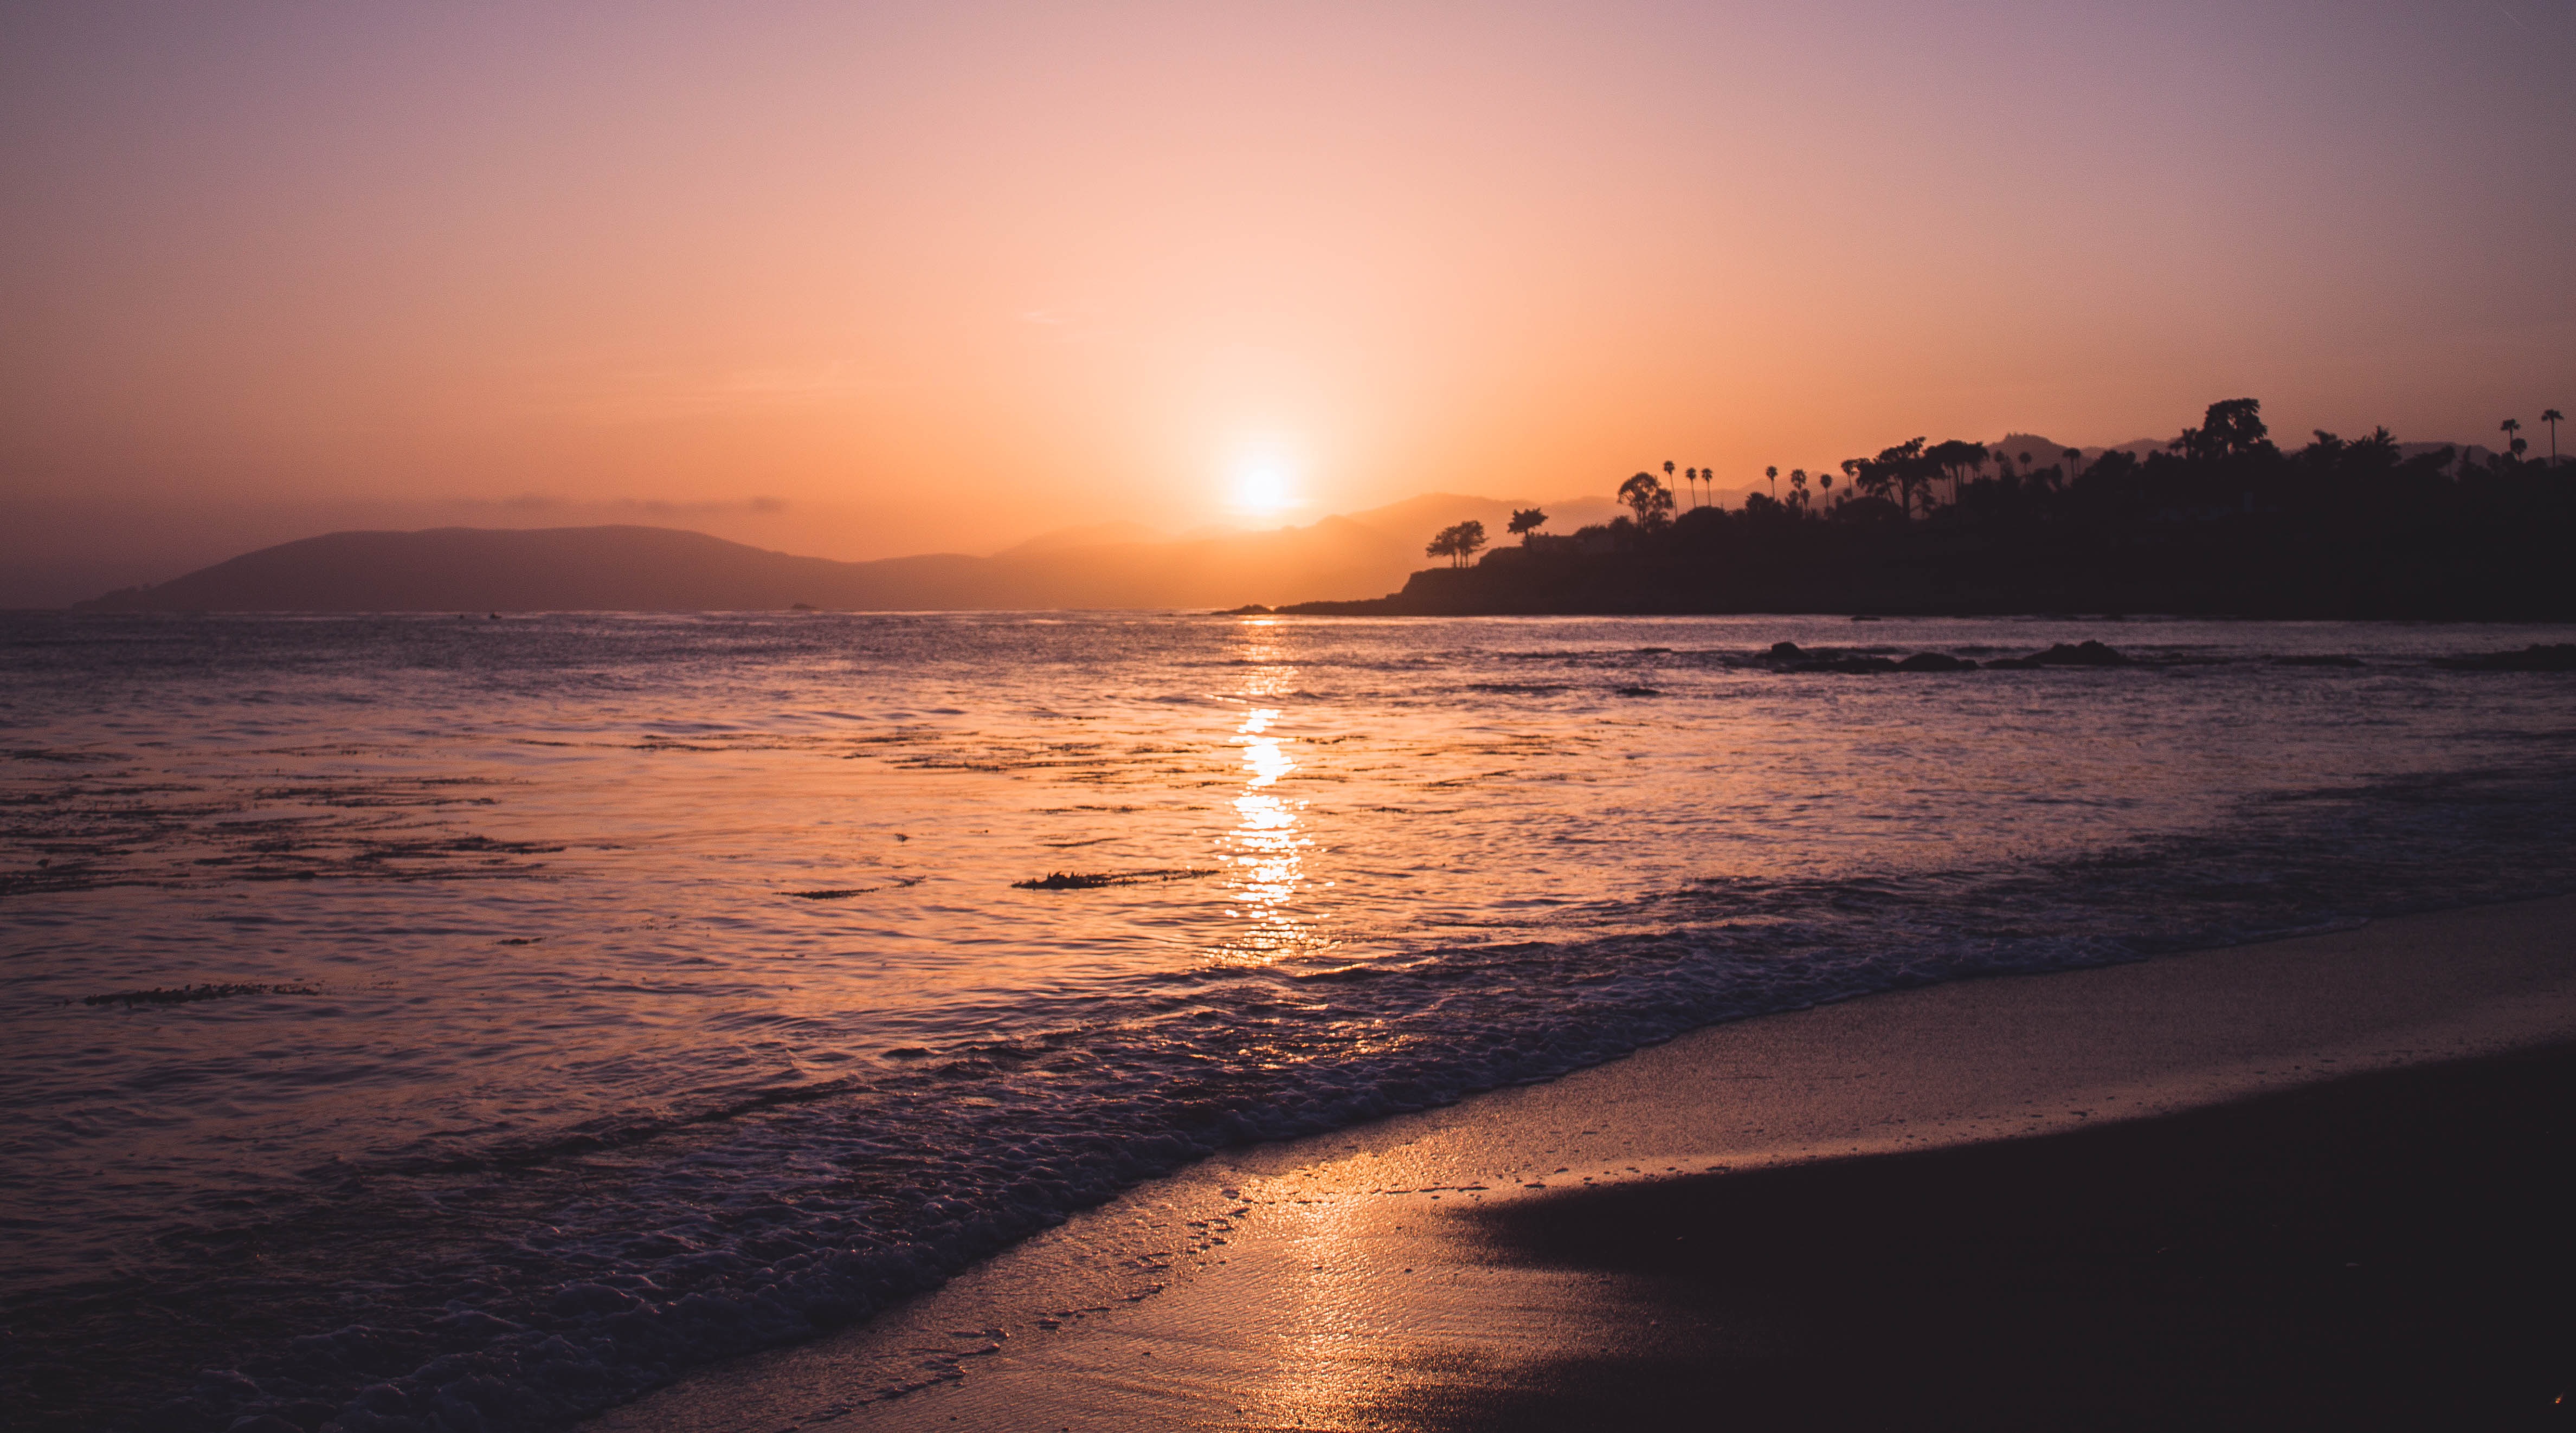
beach, landscape, sea, coast, water, nature, sand, ocean, horizon, sky, sun, sunrise, sunset, warm, sunlight, morning, shore, wave, dawn, summer, vacation, travel, seaside, dusk, evening, orange, reflection, red, relax, paradise, palm, peaceful, bay, blue, colorful, body of water, afterglow, beach sunset, sunset beach, wind wave